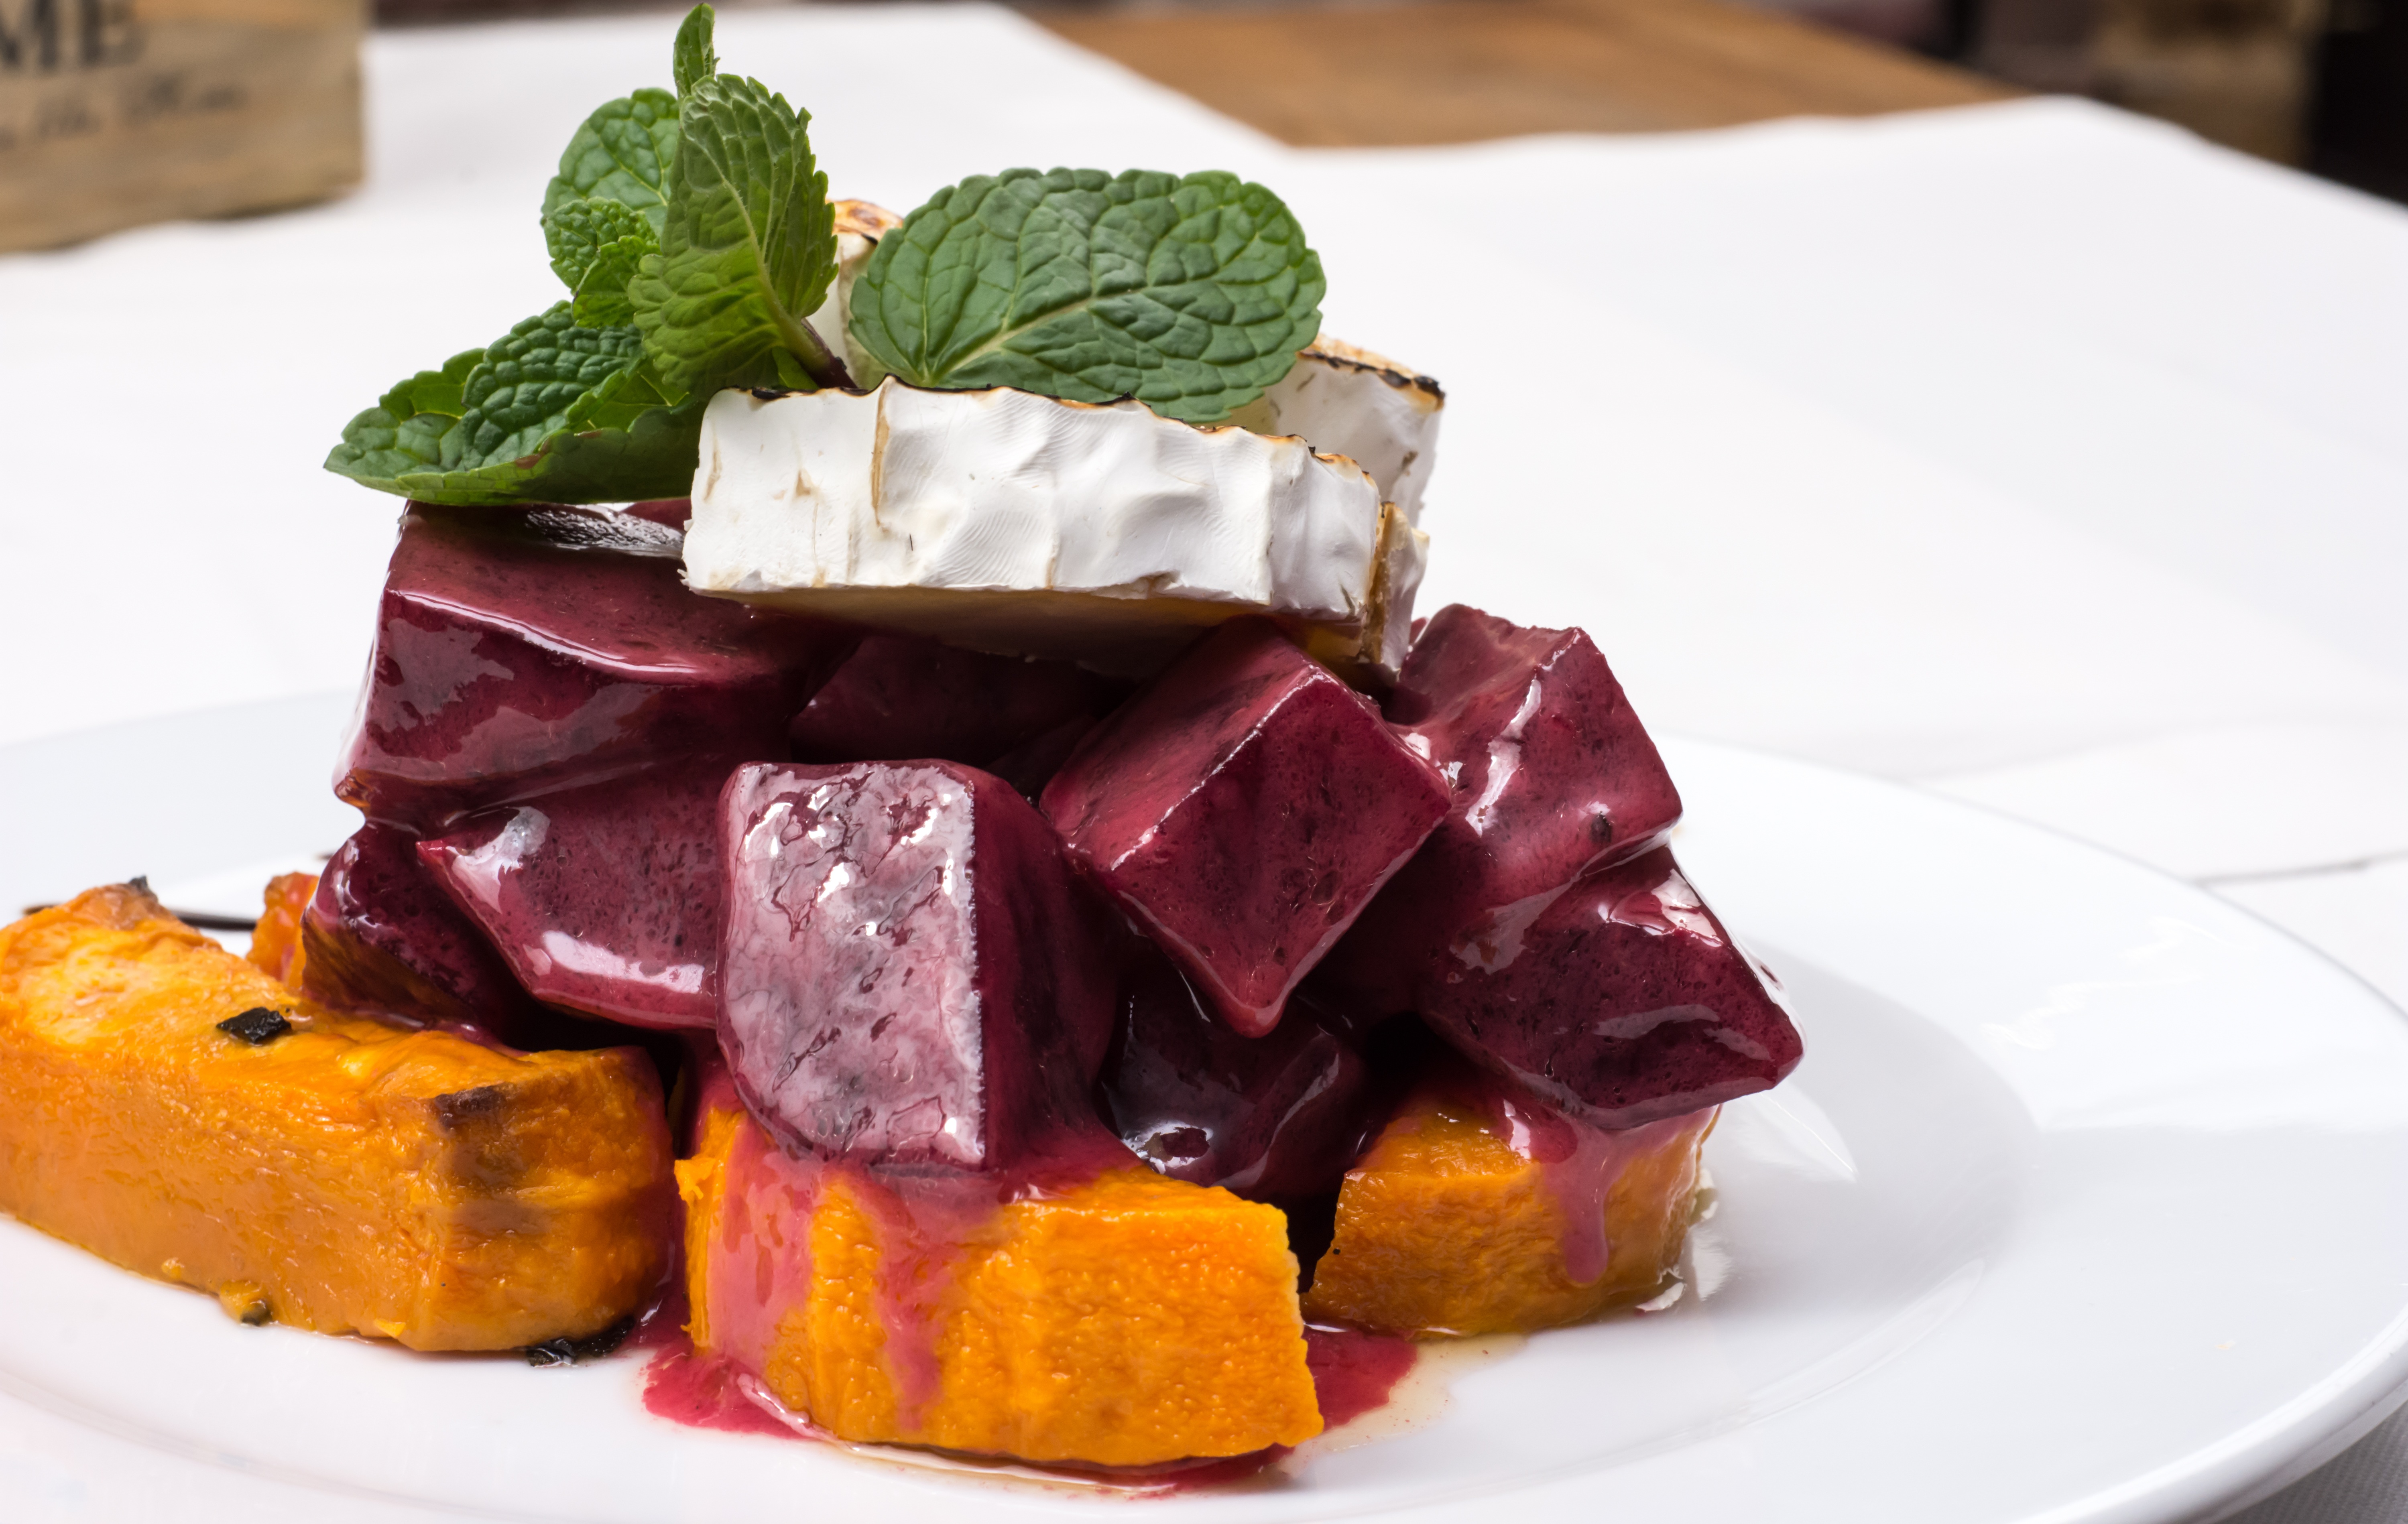
restaurant, orange, dish, meal, food, salad, green, produce, vegetable, natural, pumpkin, breakfast, gourmet, healthy, dessert, meat, cuisine, delicious, onion, cheese, vitamin, eating, nutrition, vegetarian, dressing, diet, gastronomy, organic, prepared, appetizer, gourmet salad, pumpkin salad, baked cheese